List of mayors of Olten

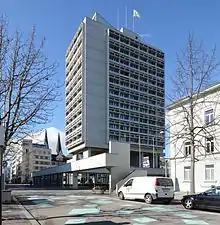
Stadthaus Olten

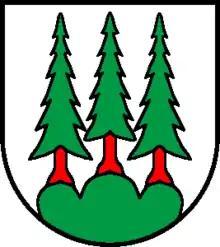
Coat of arms of Olten

This is a list of mayors of Olten, Canton of Solothurn, Switzerland. The mayor of Olten ("Stadtpräsident von Olten") chairs the city council ("Stadtrat"). The mayor is named "Stadtpräsident" since 1993, "Stadtammann" before. From 1817 to 1830, two officials alternated annually the functions of "Stadtammann" and "Stadthalter" (stadtholder).